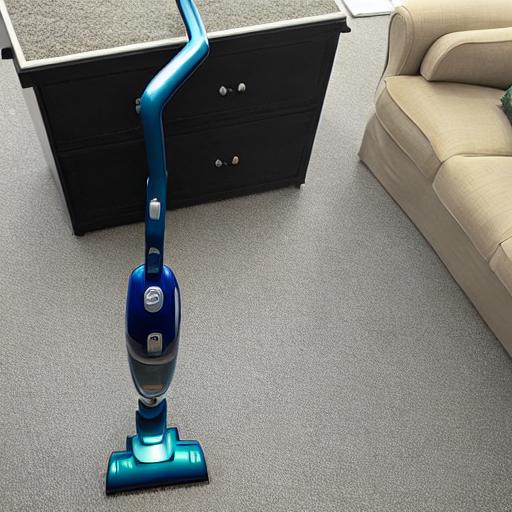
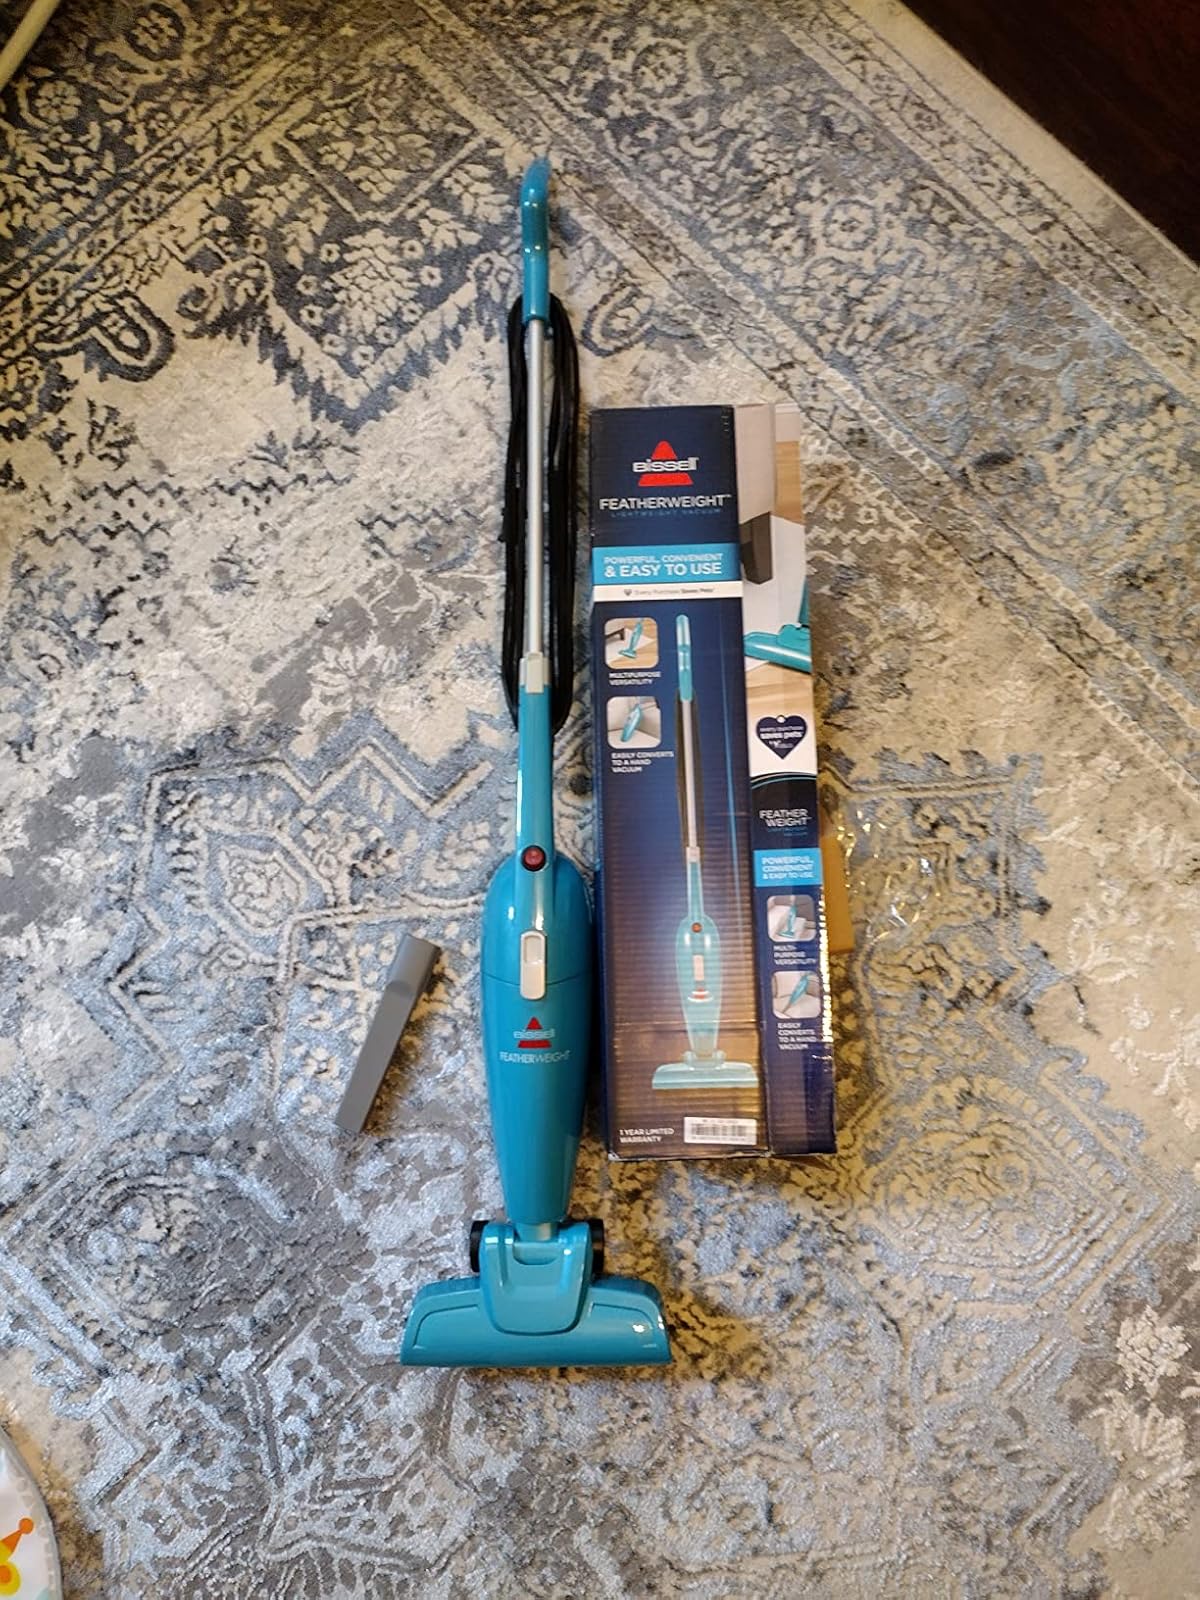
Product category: items_vacuum
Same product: no